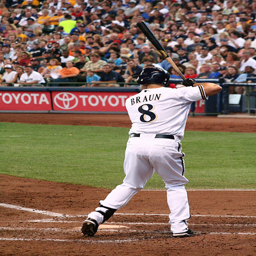
A baseball player getting ready to swing his bat at the ball.
Number eight, Braun is at the home plate ready to bat.
A baseball player poised at home plate, ready to hit a baseball as the crowd watches.
a baseball player with a bat on the field
a person with a baseball bat stands in a batters box